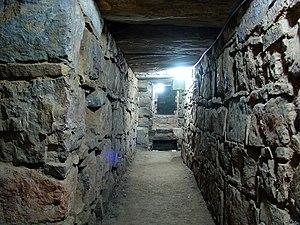
corridors à l'intérieur du temple ""El Castillo"" de Chavin, Pérou